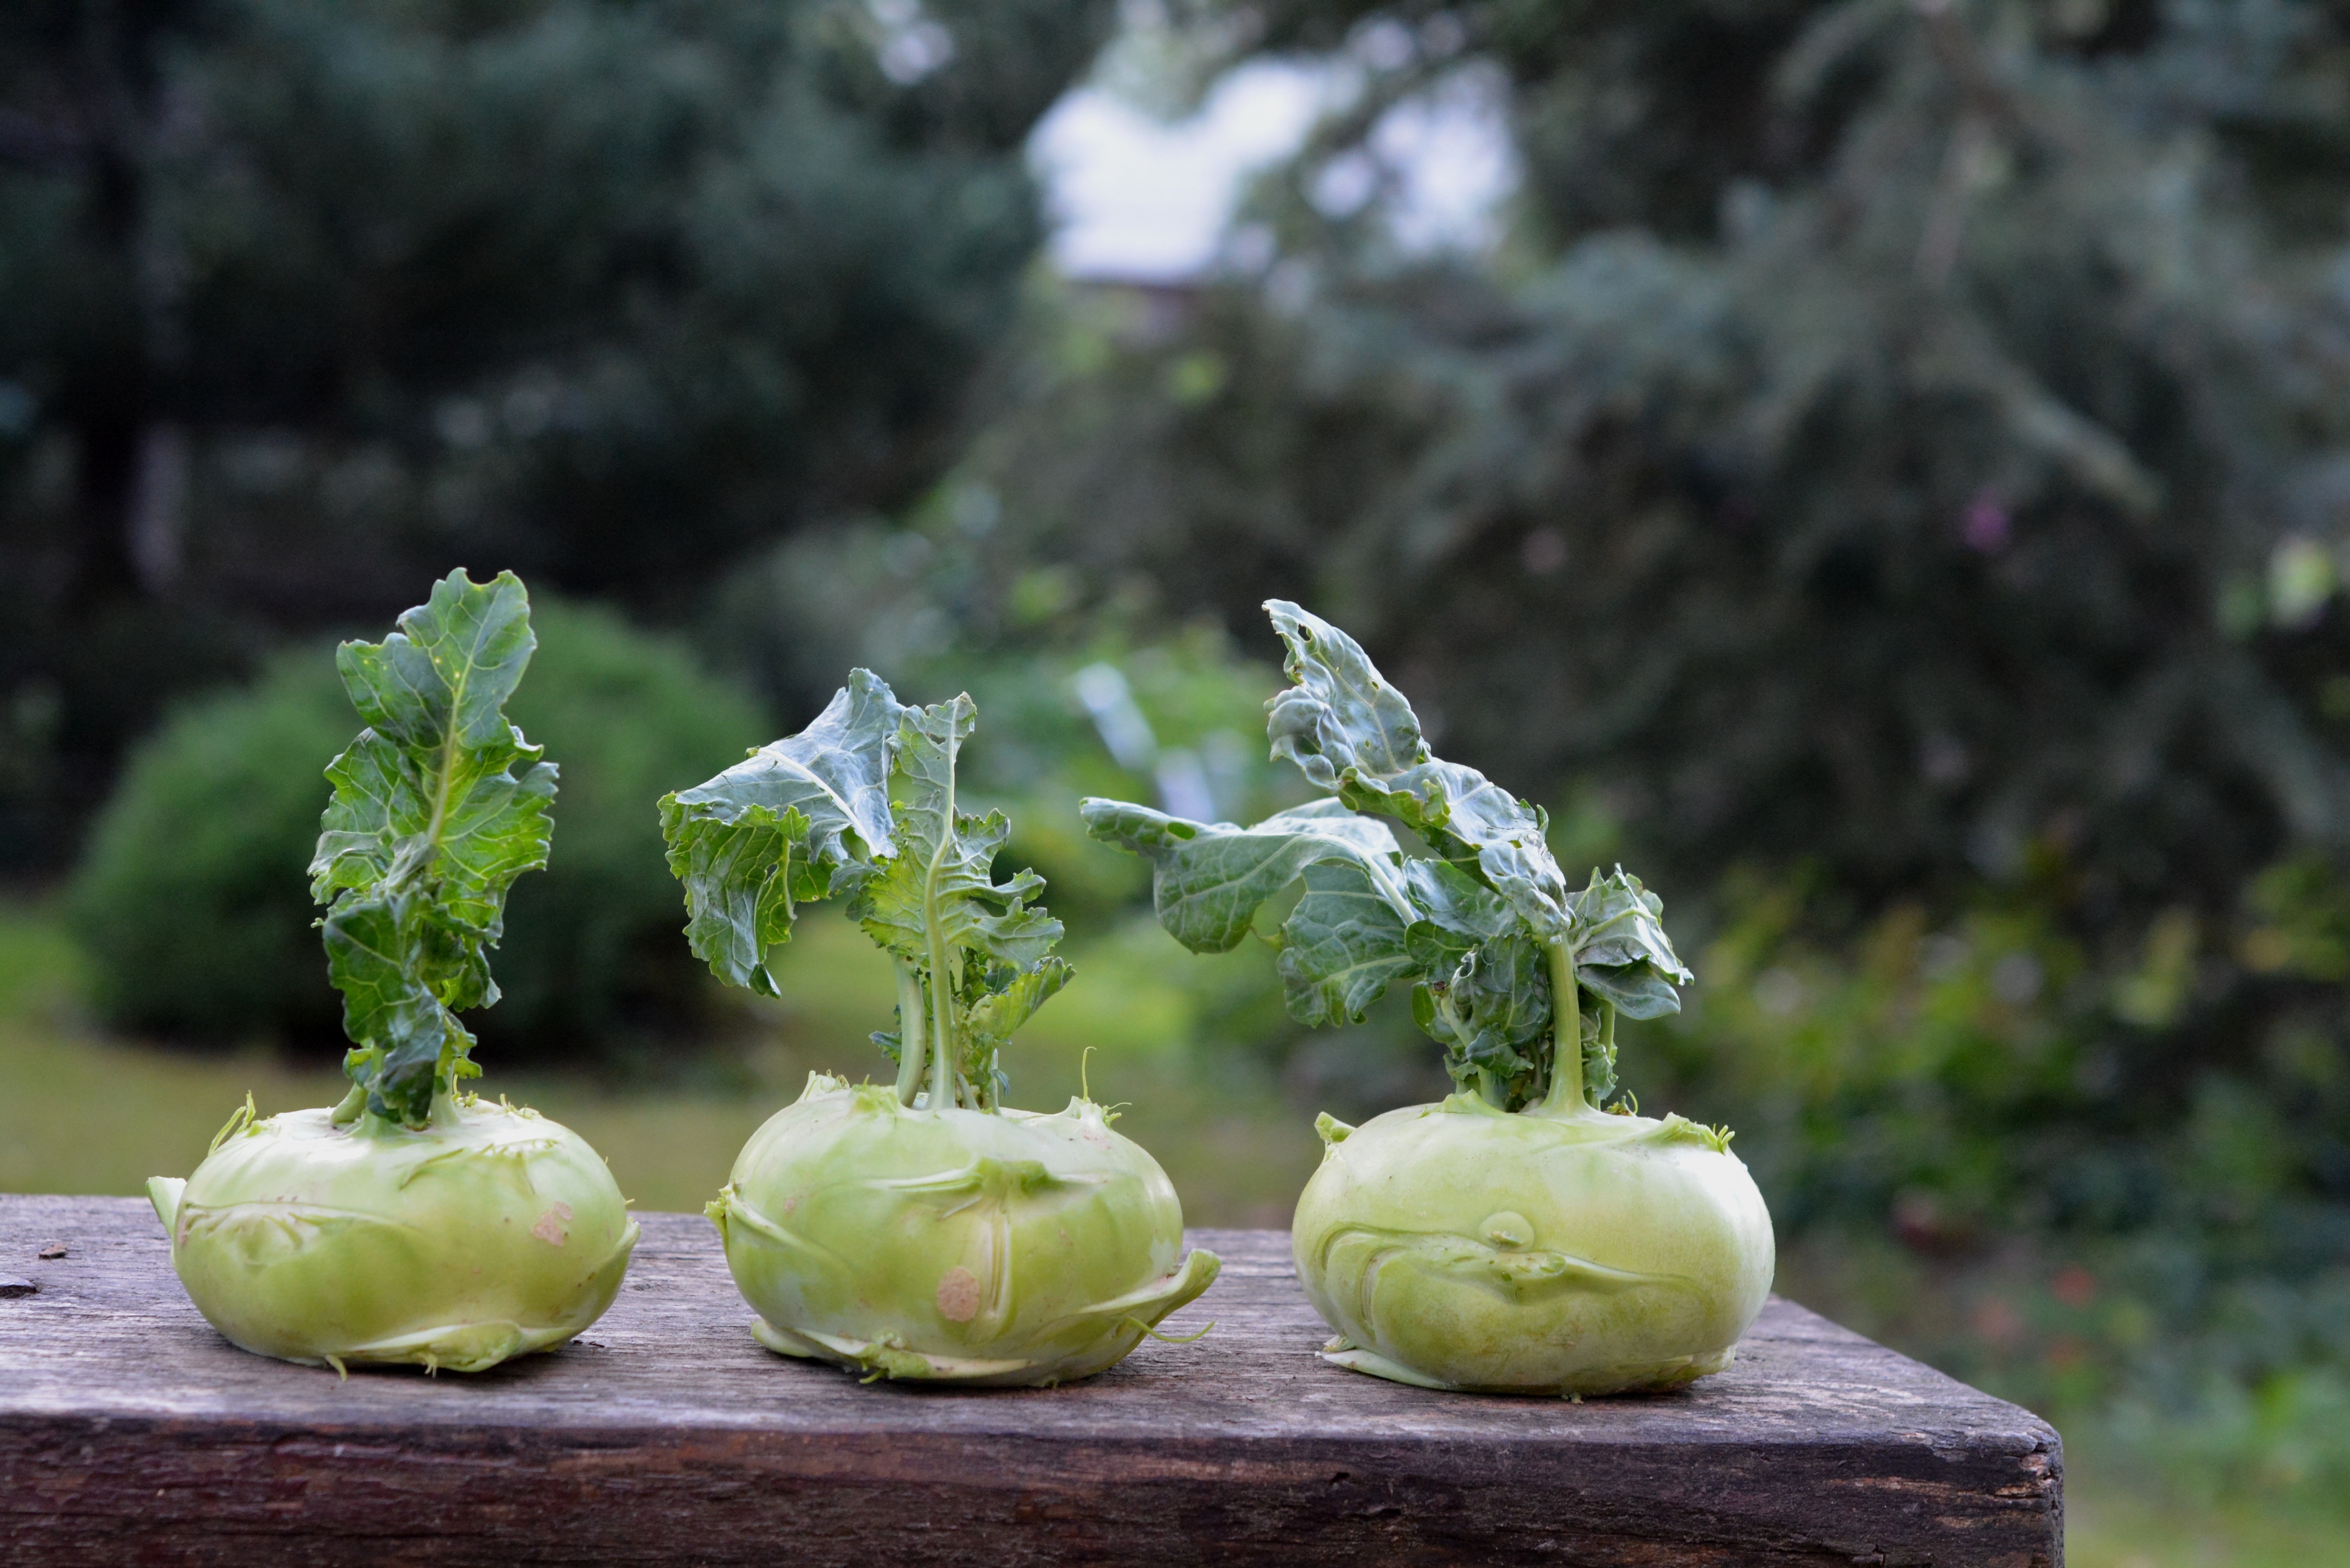
flower, food, green, produce, vegetable, garden, vegetables, floristry, a vegetable, a garden plant, chinese cabbage kohlrabi, kalarepka